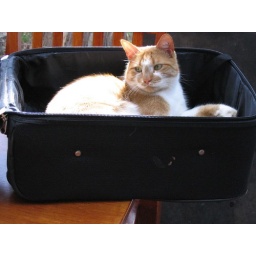
My cat likes to hide in boxes